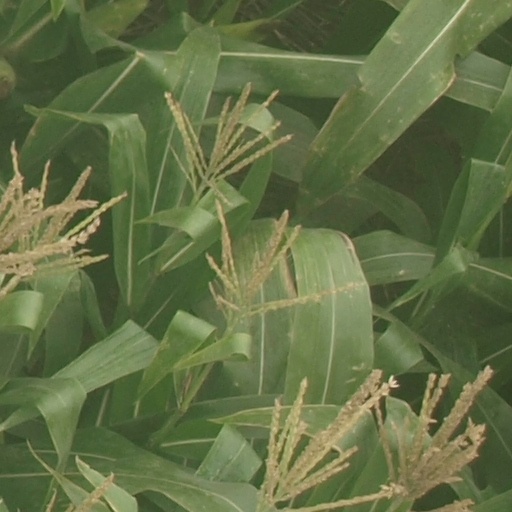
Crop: maize; corn